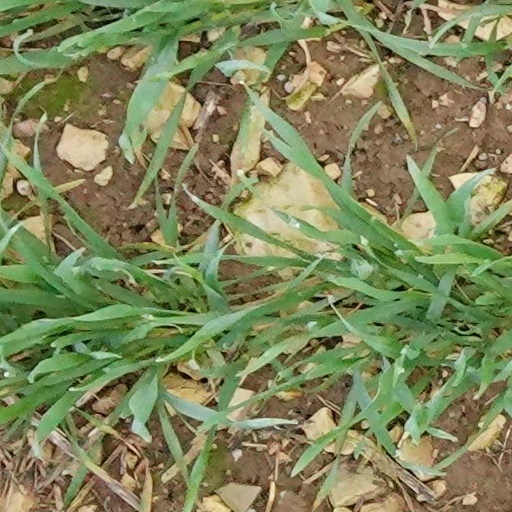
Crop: wheat